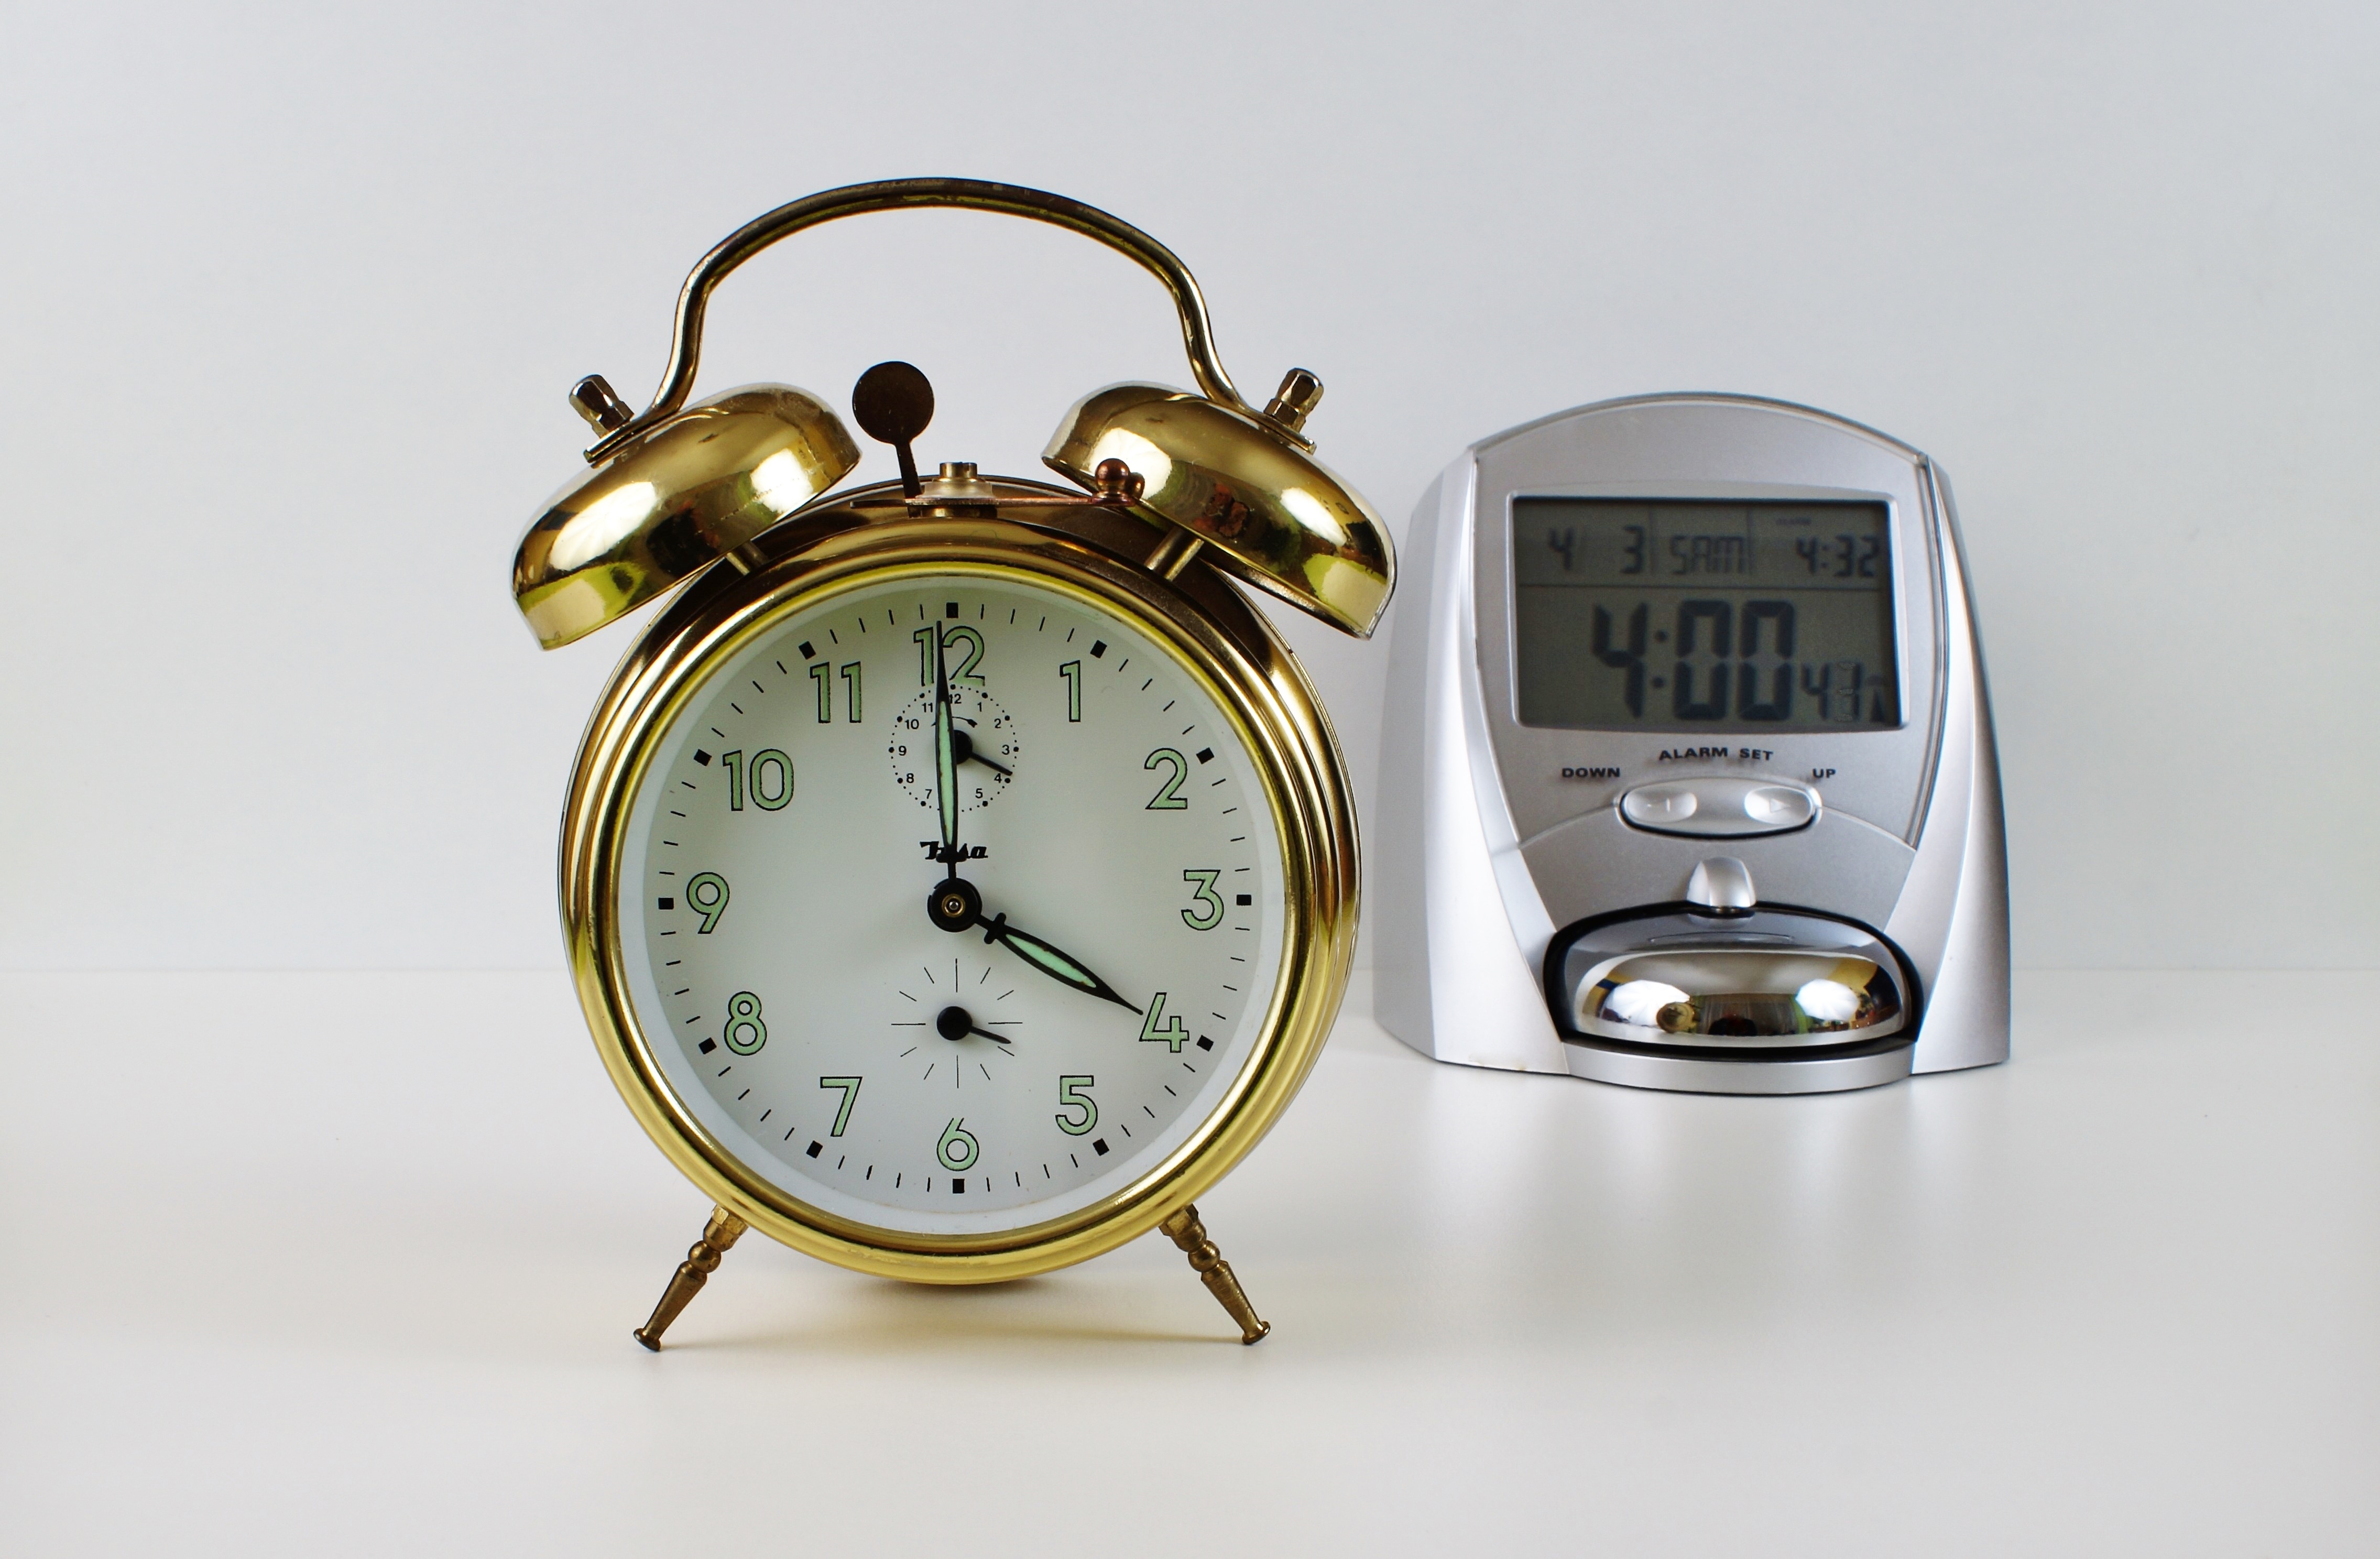
watch, hand, clock, time, hour, alarm clock, decor, timepiece, minute, dial, clock face, product, time indicating, time of, arouse, watches, wake up, ring the bell, stand up, bimmeln, home accessories, clock time